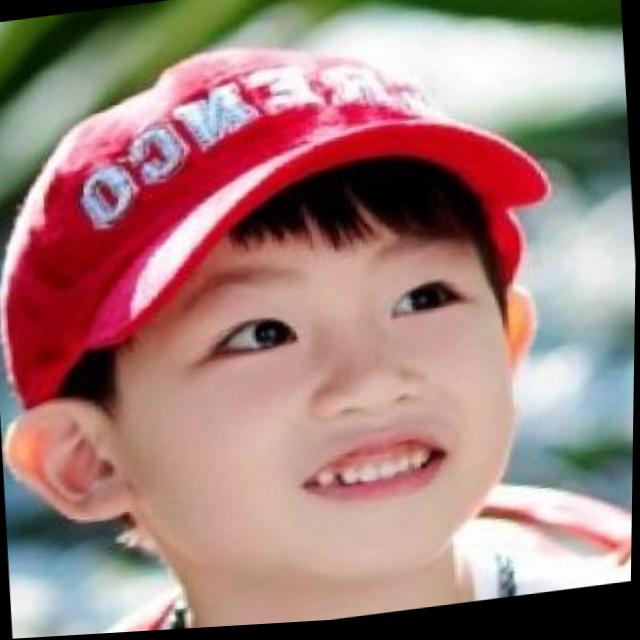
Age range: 0-12